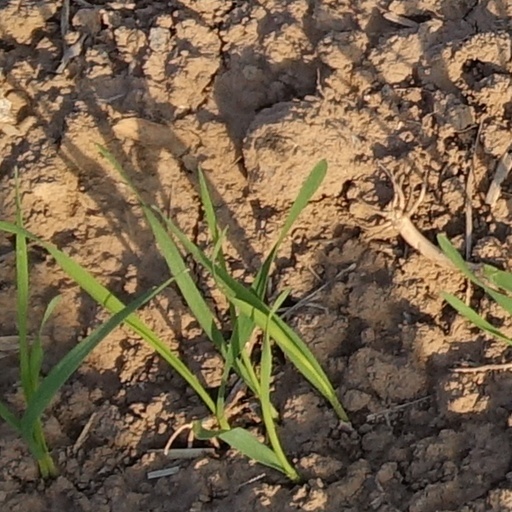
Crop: wheat